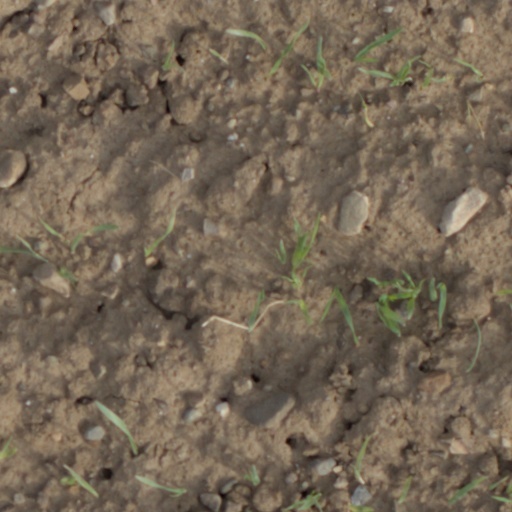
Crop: wheat